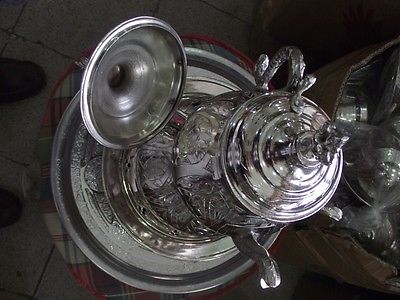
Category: kettle